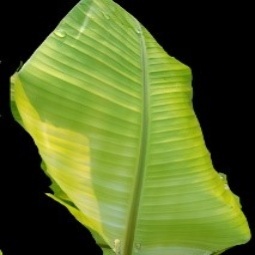
Label: Magnesium